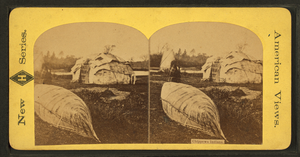
Une définition de l'histoire de la construction, qui la distingue de l'histoire de l'architecture, pourrait nous être donnée par Vitruve : elle s'attache à décrire les matériaux que fournit la nature et l'usage qu'on en fait. Il n'y est pas question de l'origine de l'architecture, mais bien de celle des bâtiments, ainsi que de la manière dont on est parvenu à donner à l'art de bâtir les développements et le degré de perfection où nous le voyons aujourd'hui. Le champ de l'histoire de la construction s'est constitué dans certains pays comme un domaine d'étude universitaire à part entière.